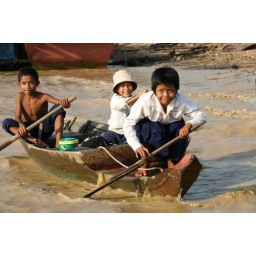
Children in aboat on the Tonie Sap river negotiate the wake from our tour boat